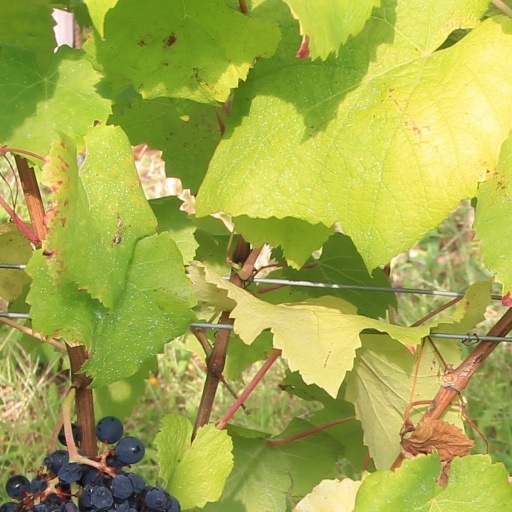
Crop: grape